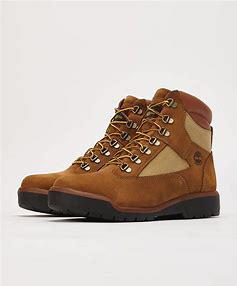
Brand: Timberland
Model: 6 Inch Field